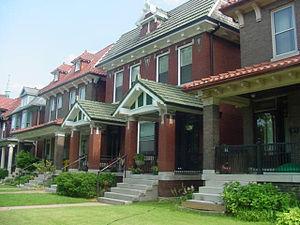
Saint-Louis est divisé en 79 quartiers. Le recensement des données est recueilli pour chaque quartier, ainsi que des données sur la criminalité, l'historique de la propriété des données et la notation des établissements. Les quartiers historiques nationaux sont identifiés par le quartier auquel ils appartiennent.